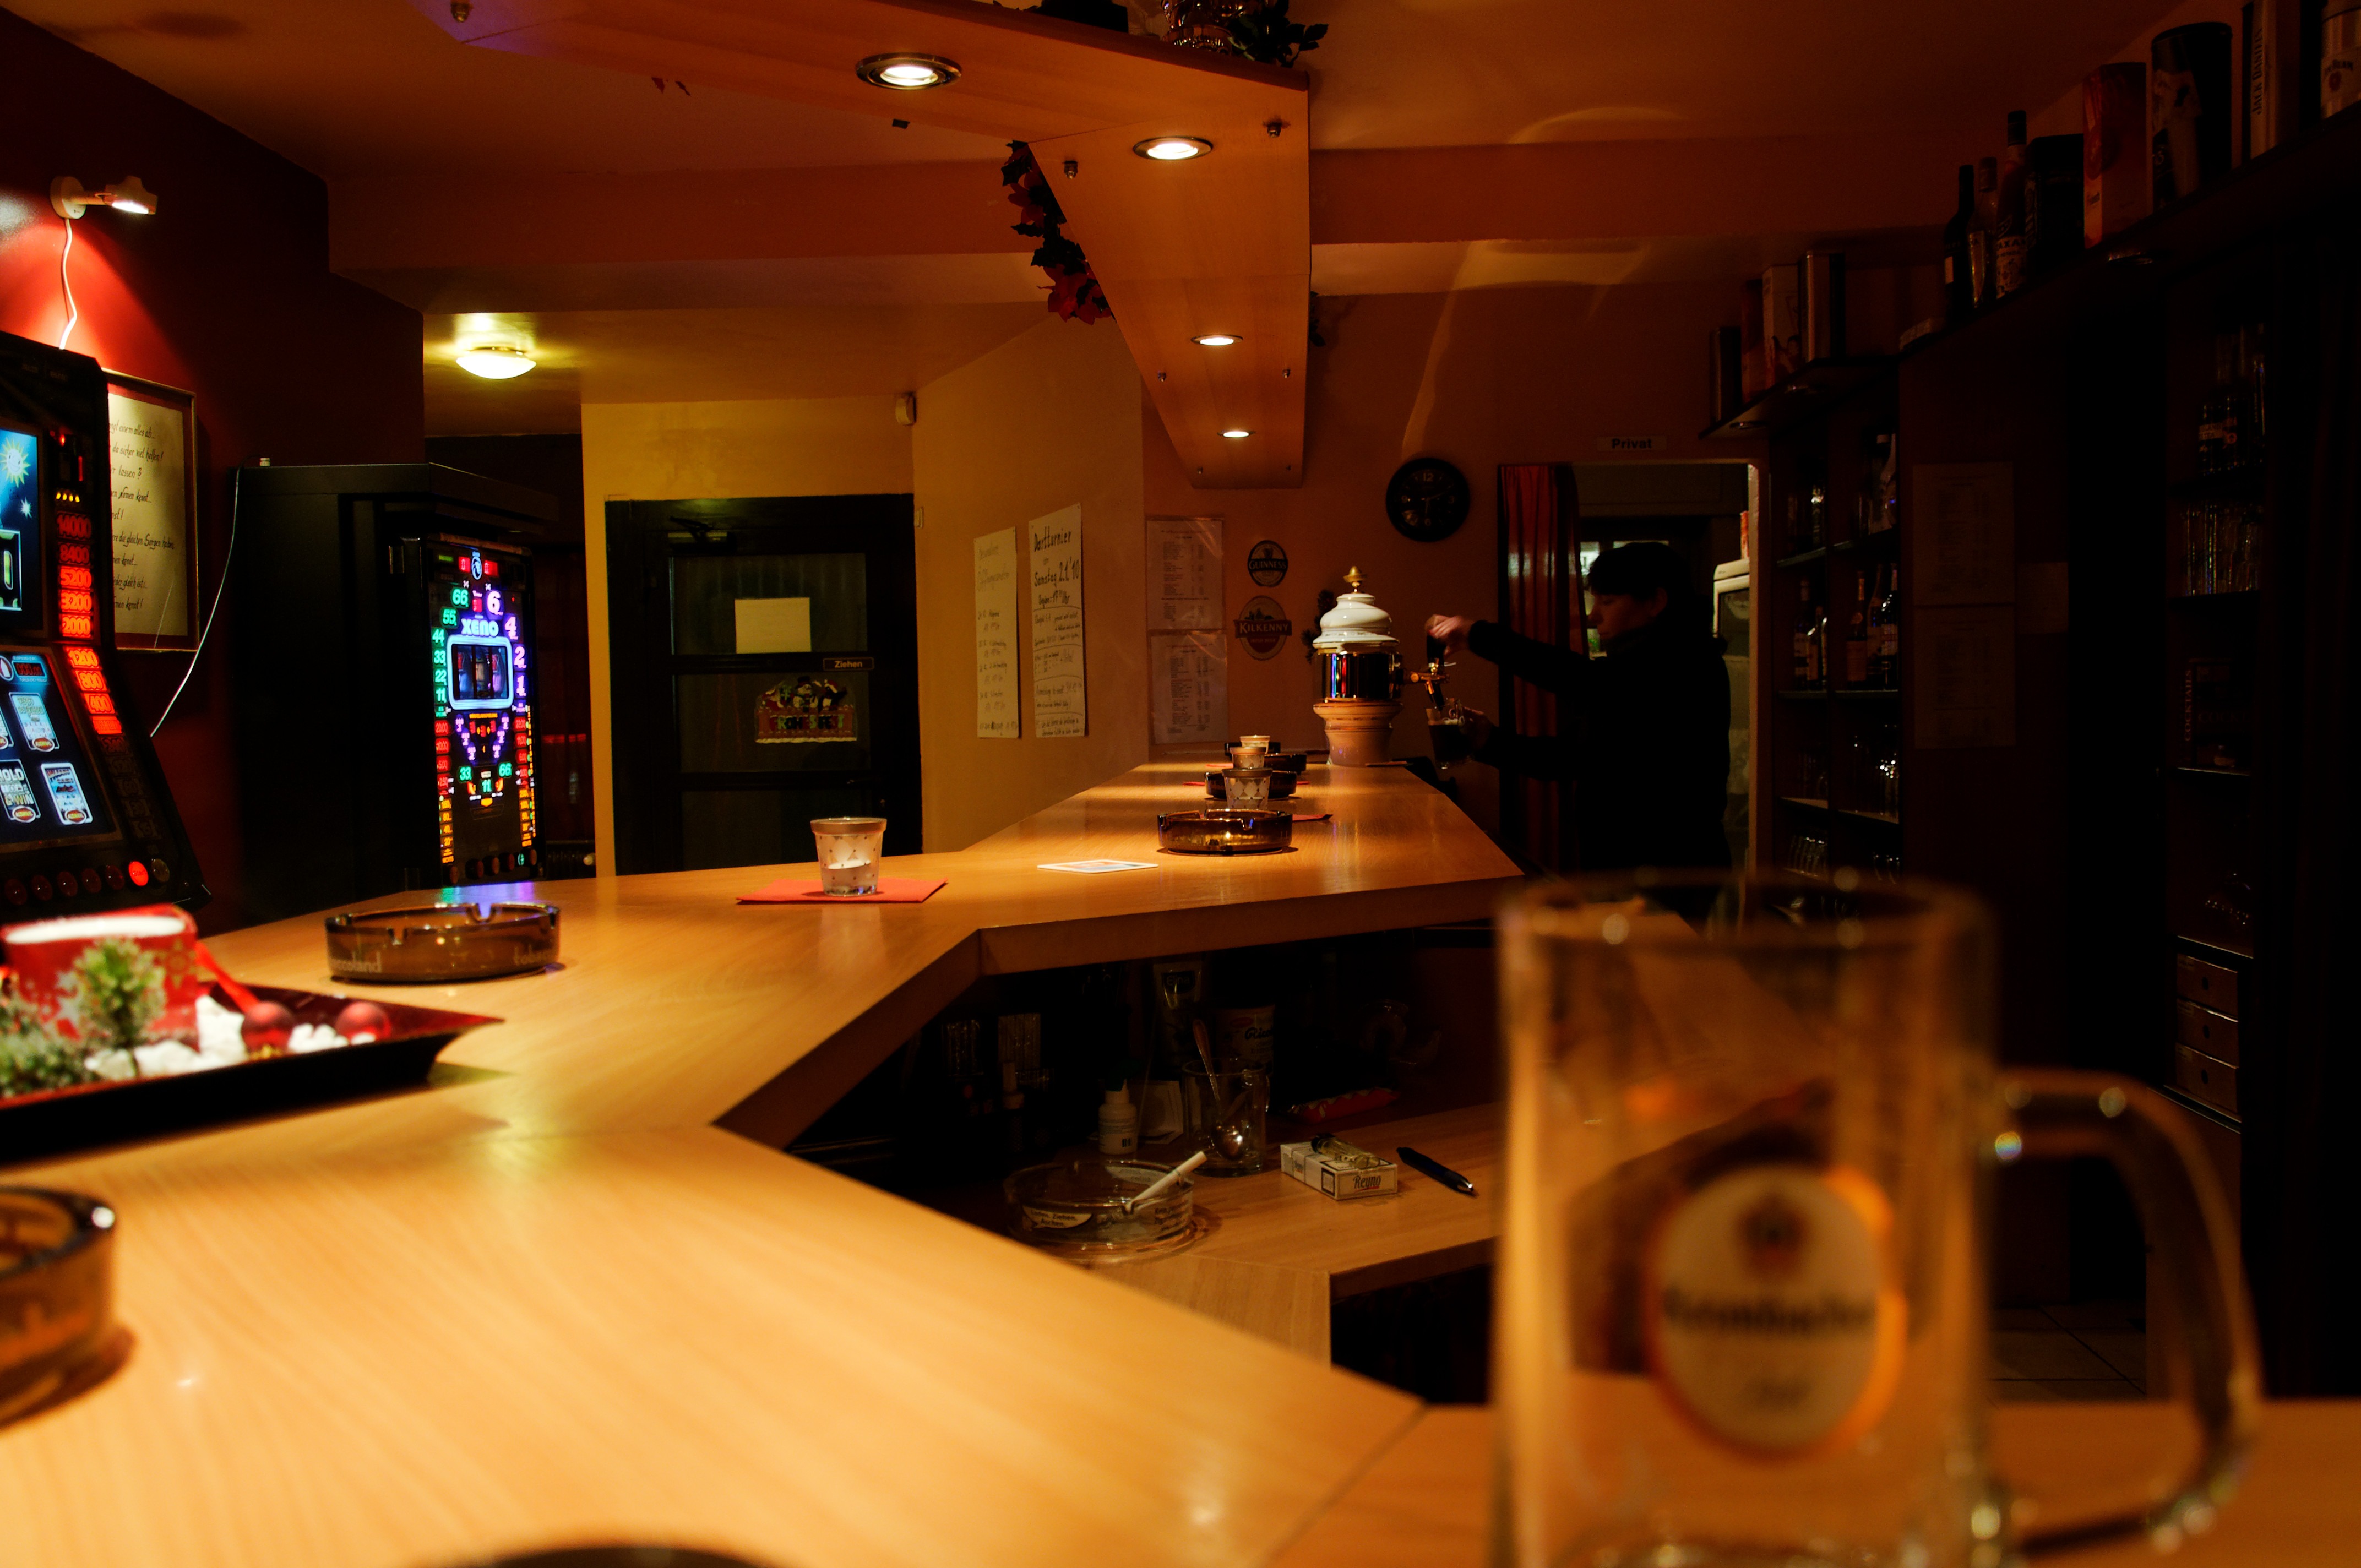
restaurant, home, bar, counter, drink, room, interior design, tap, design, control, pub, ambience